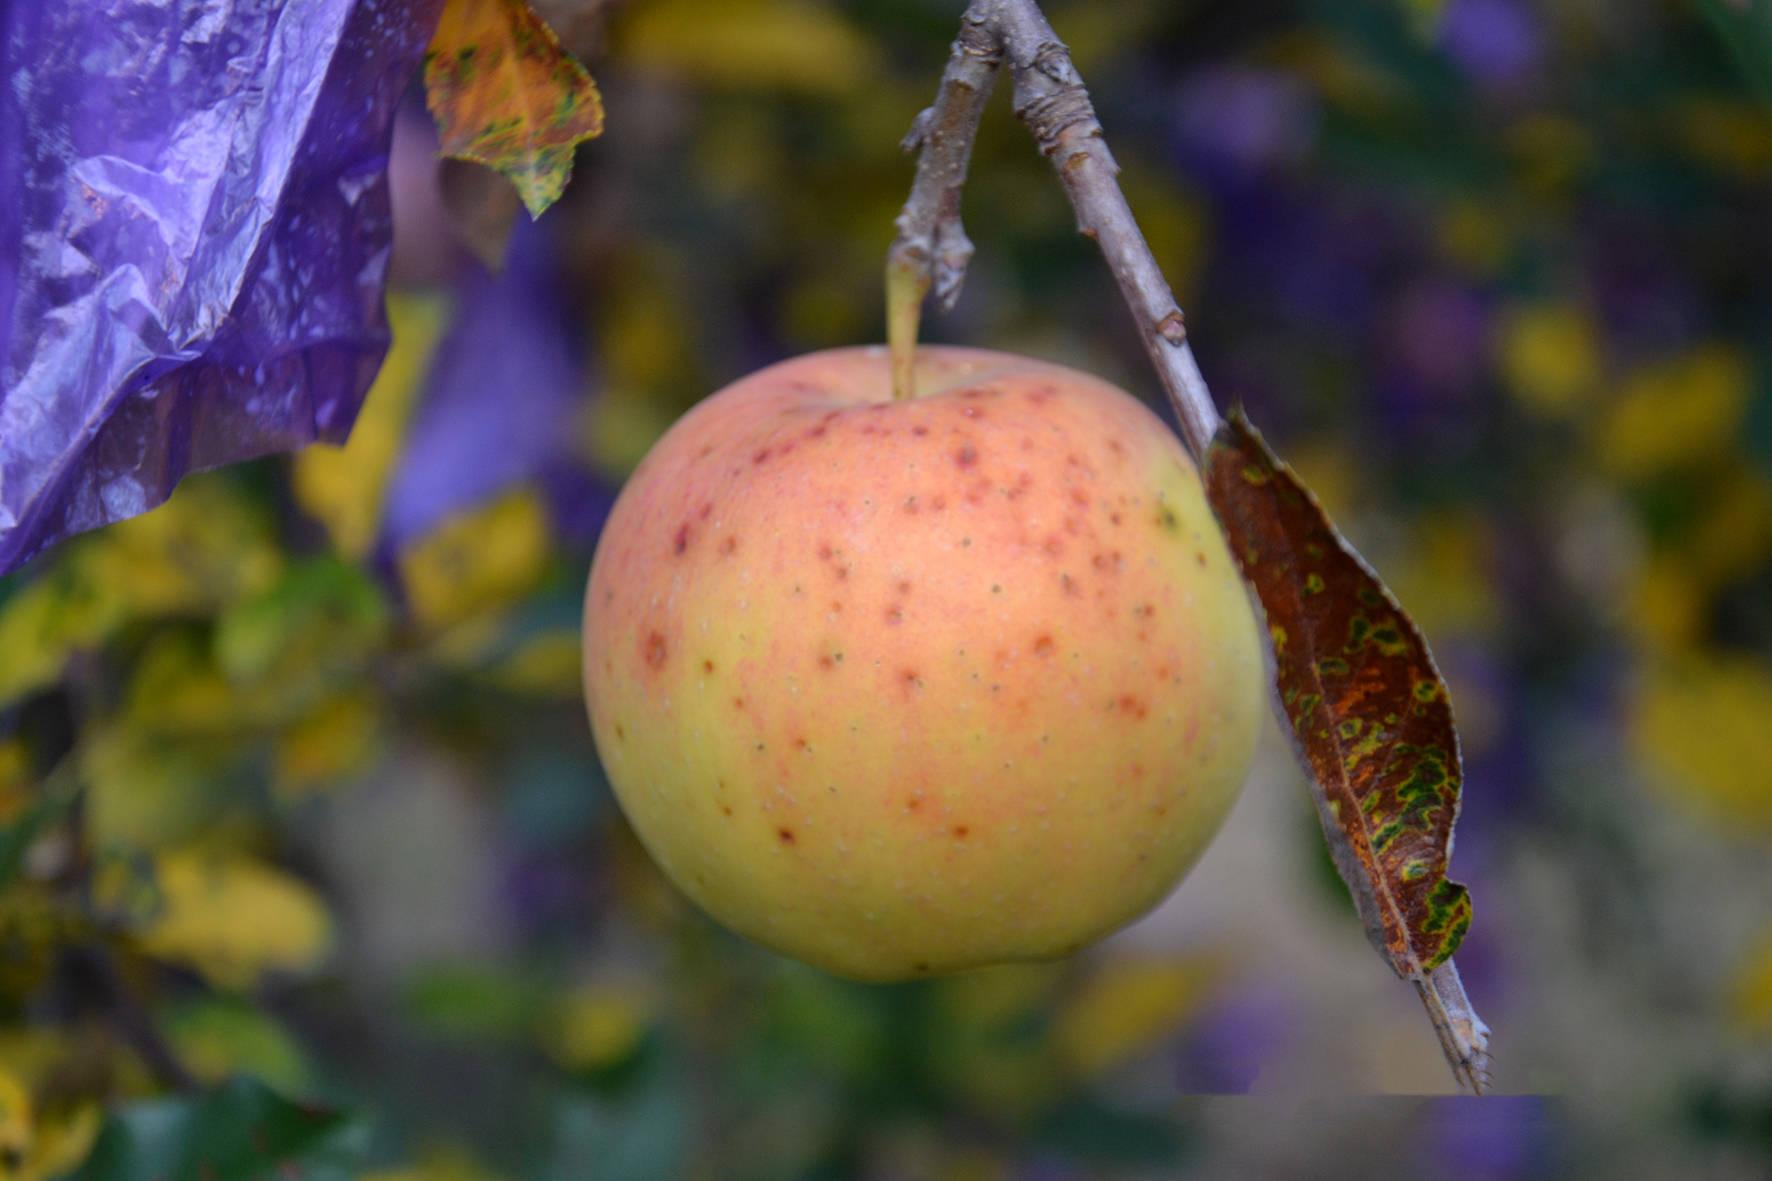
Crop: apple
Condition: black_rot